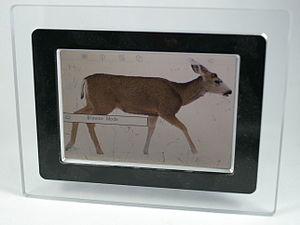
Un cadre numérique est un appareil électronique reproduisant l'aspect d'un cadre, pour y afficher une ou plusieurs photos de source numérique sans l'aide d'un micro-ordinateur.